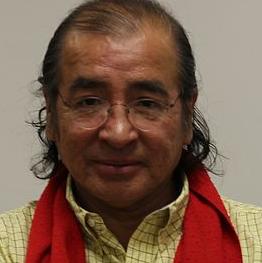
Age: 59